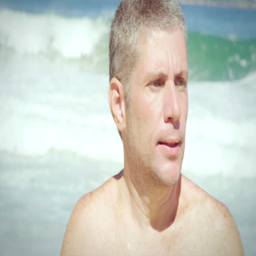
man walks into focus and smiles on a beach